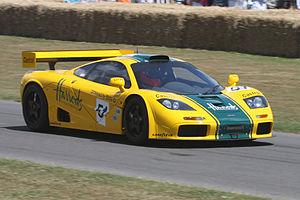
La McLaren F1 GTR est une voiture de course développé par McLaren Automotive et homologué pour courir dans la catégorie GT1 de la fédération internationale de l'automobile. Elle est dérivée de la McLaren F1 d'où elle tire son nom.